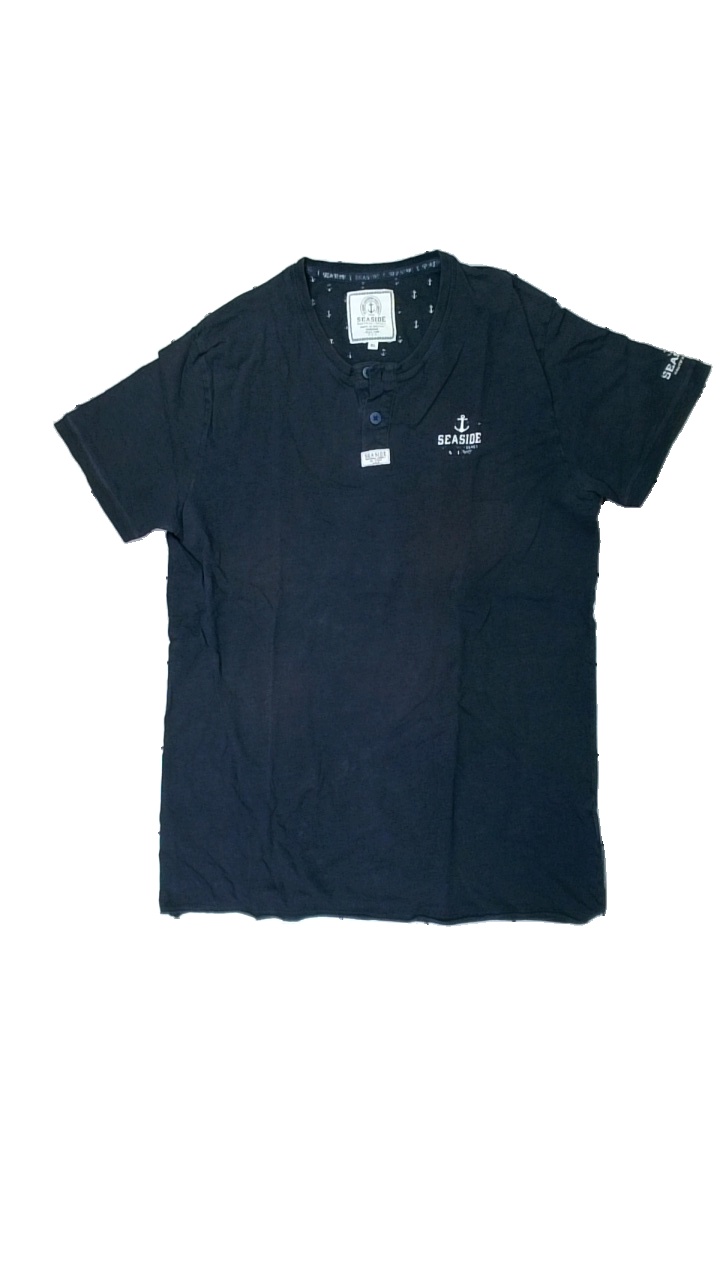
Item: T-shirt (Men)
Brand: Seaside
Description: svart t-shirt med logga fram + arm, stor fläck fram
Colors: Black, White
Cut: Regular
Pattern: Logo print
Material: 100% cotton
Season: All
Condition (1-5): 3
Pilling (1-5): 5
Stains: Major
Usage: Export
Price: <50